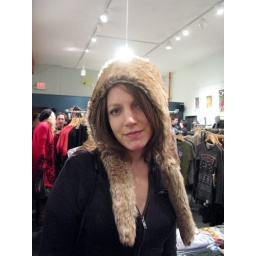
erin in a furry hat